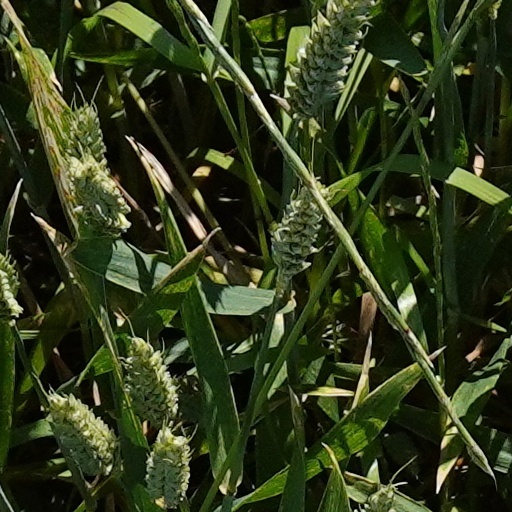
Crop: wheat